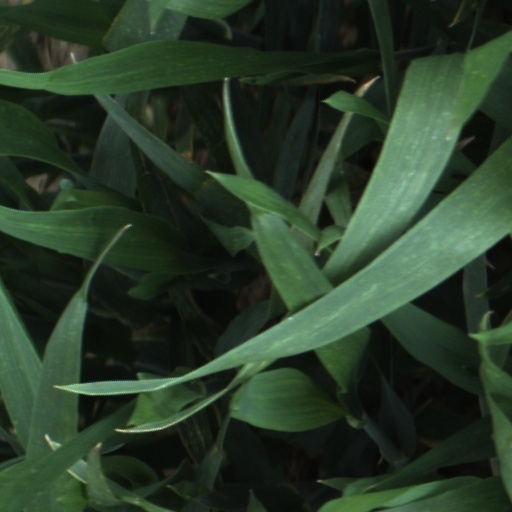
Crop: wheat